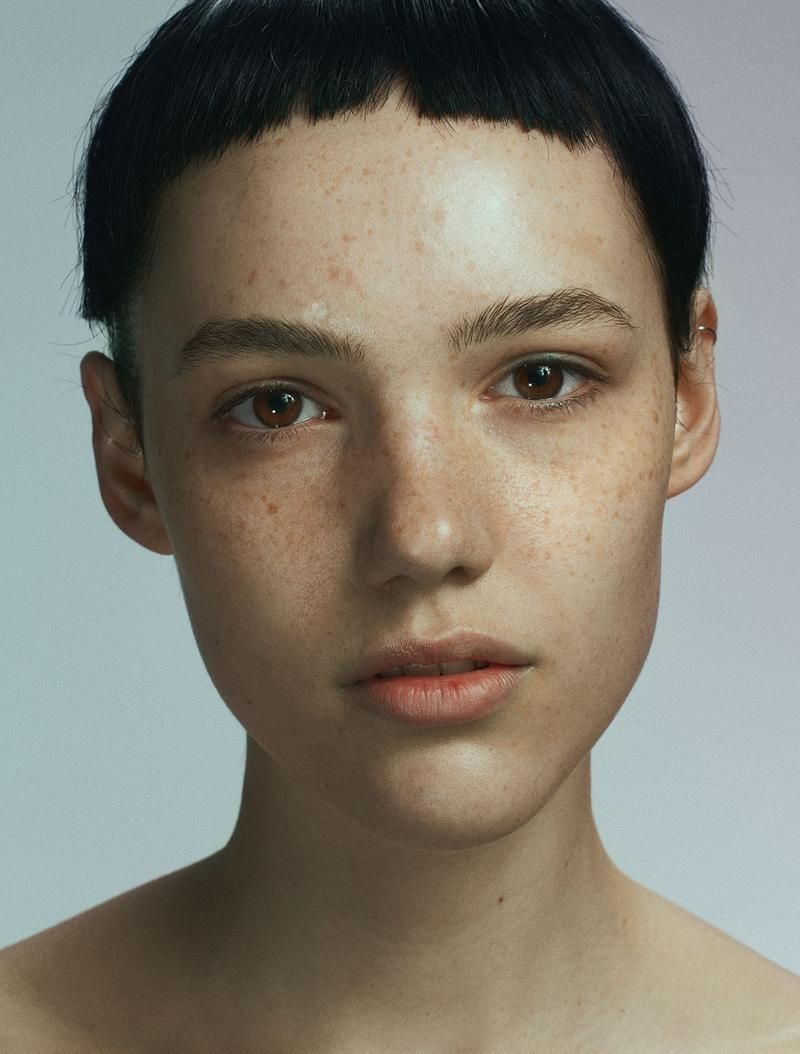
Portrait style: Real Portrait